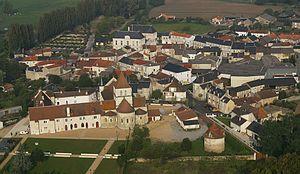
Lencloître est une commune du Centre-Ouest de la France, située dans le département de la Vienne en région Nouvelle-Aquitaine.
L'église Notre-Dame de Lencloître est une fondation monastique liée à Robert d'Arbrissel, le fondateur de l'abbaye de Fontevraud. Elle présente une architecture et un décor d'époque romane.